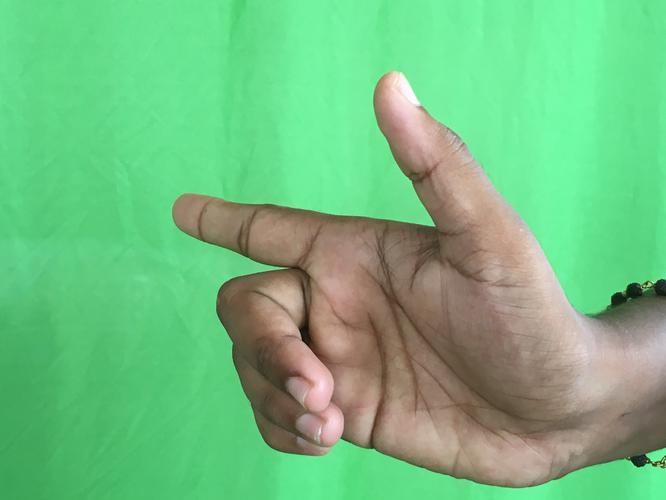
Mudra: Chandrakala
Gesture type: single_hand